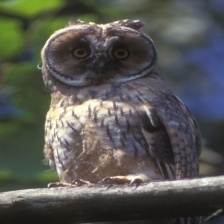
Species: LONG-EARED OWL
Scientific name: ASIO OTUS
ImageNet parent category: great_grey_owl